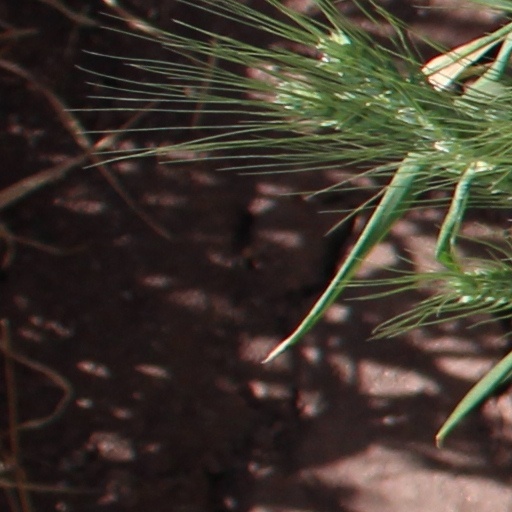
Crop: wheat